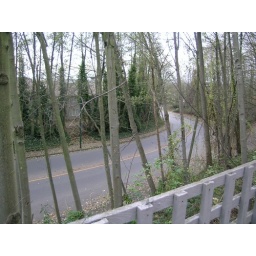
Unfortunately their is a road but in the summer the trees will have leaves so no road.